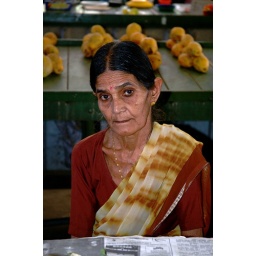
vendor in out door market